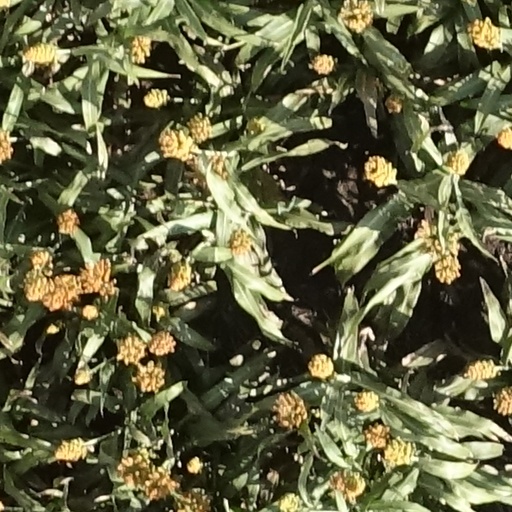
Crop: sorghum